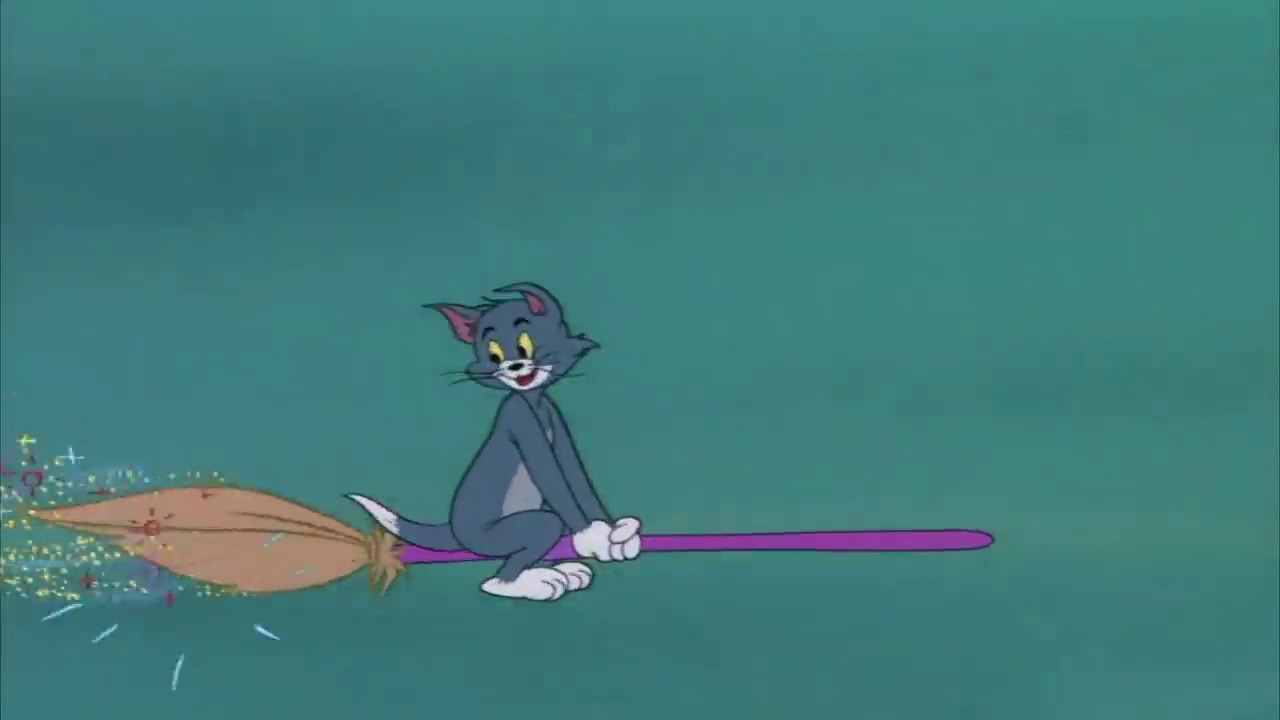
Portrait style: Cartoon Portrait